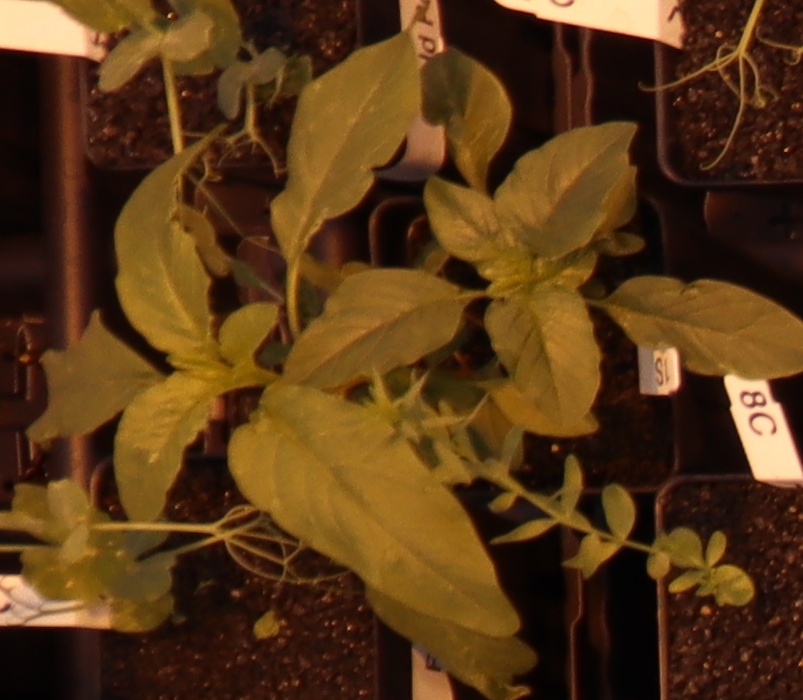
Label: Waterhemp